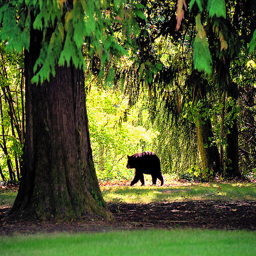
A bear in the forest walks alone next to a giant tree
A bear walking in a forrest surrounded by trees.
a black bear that is walking next to a tree
A bear walking towards a very large tree.
a brown bear walking through a sunny forest